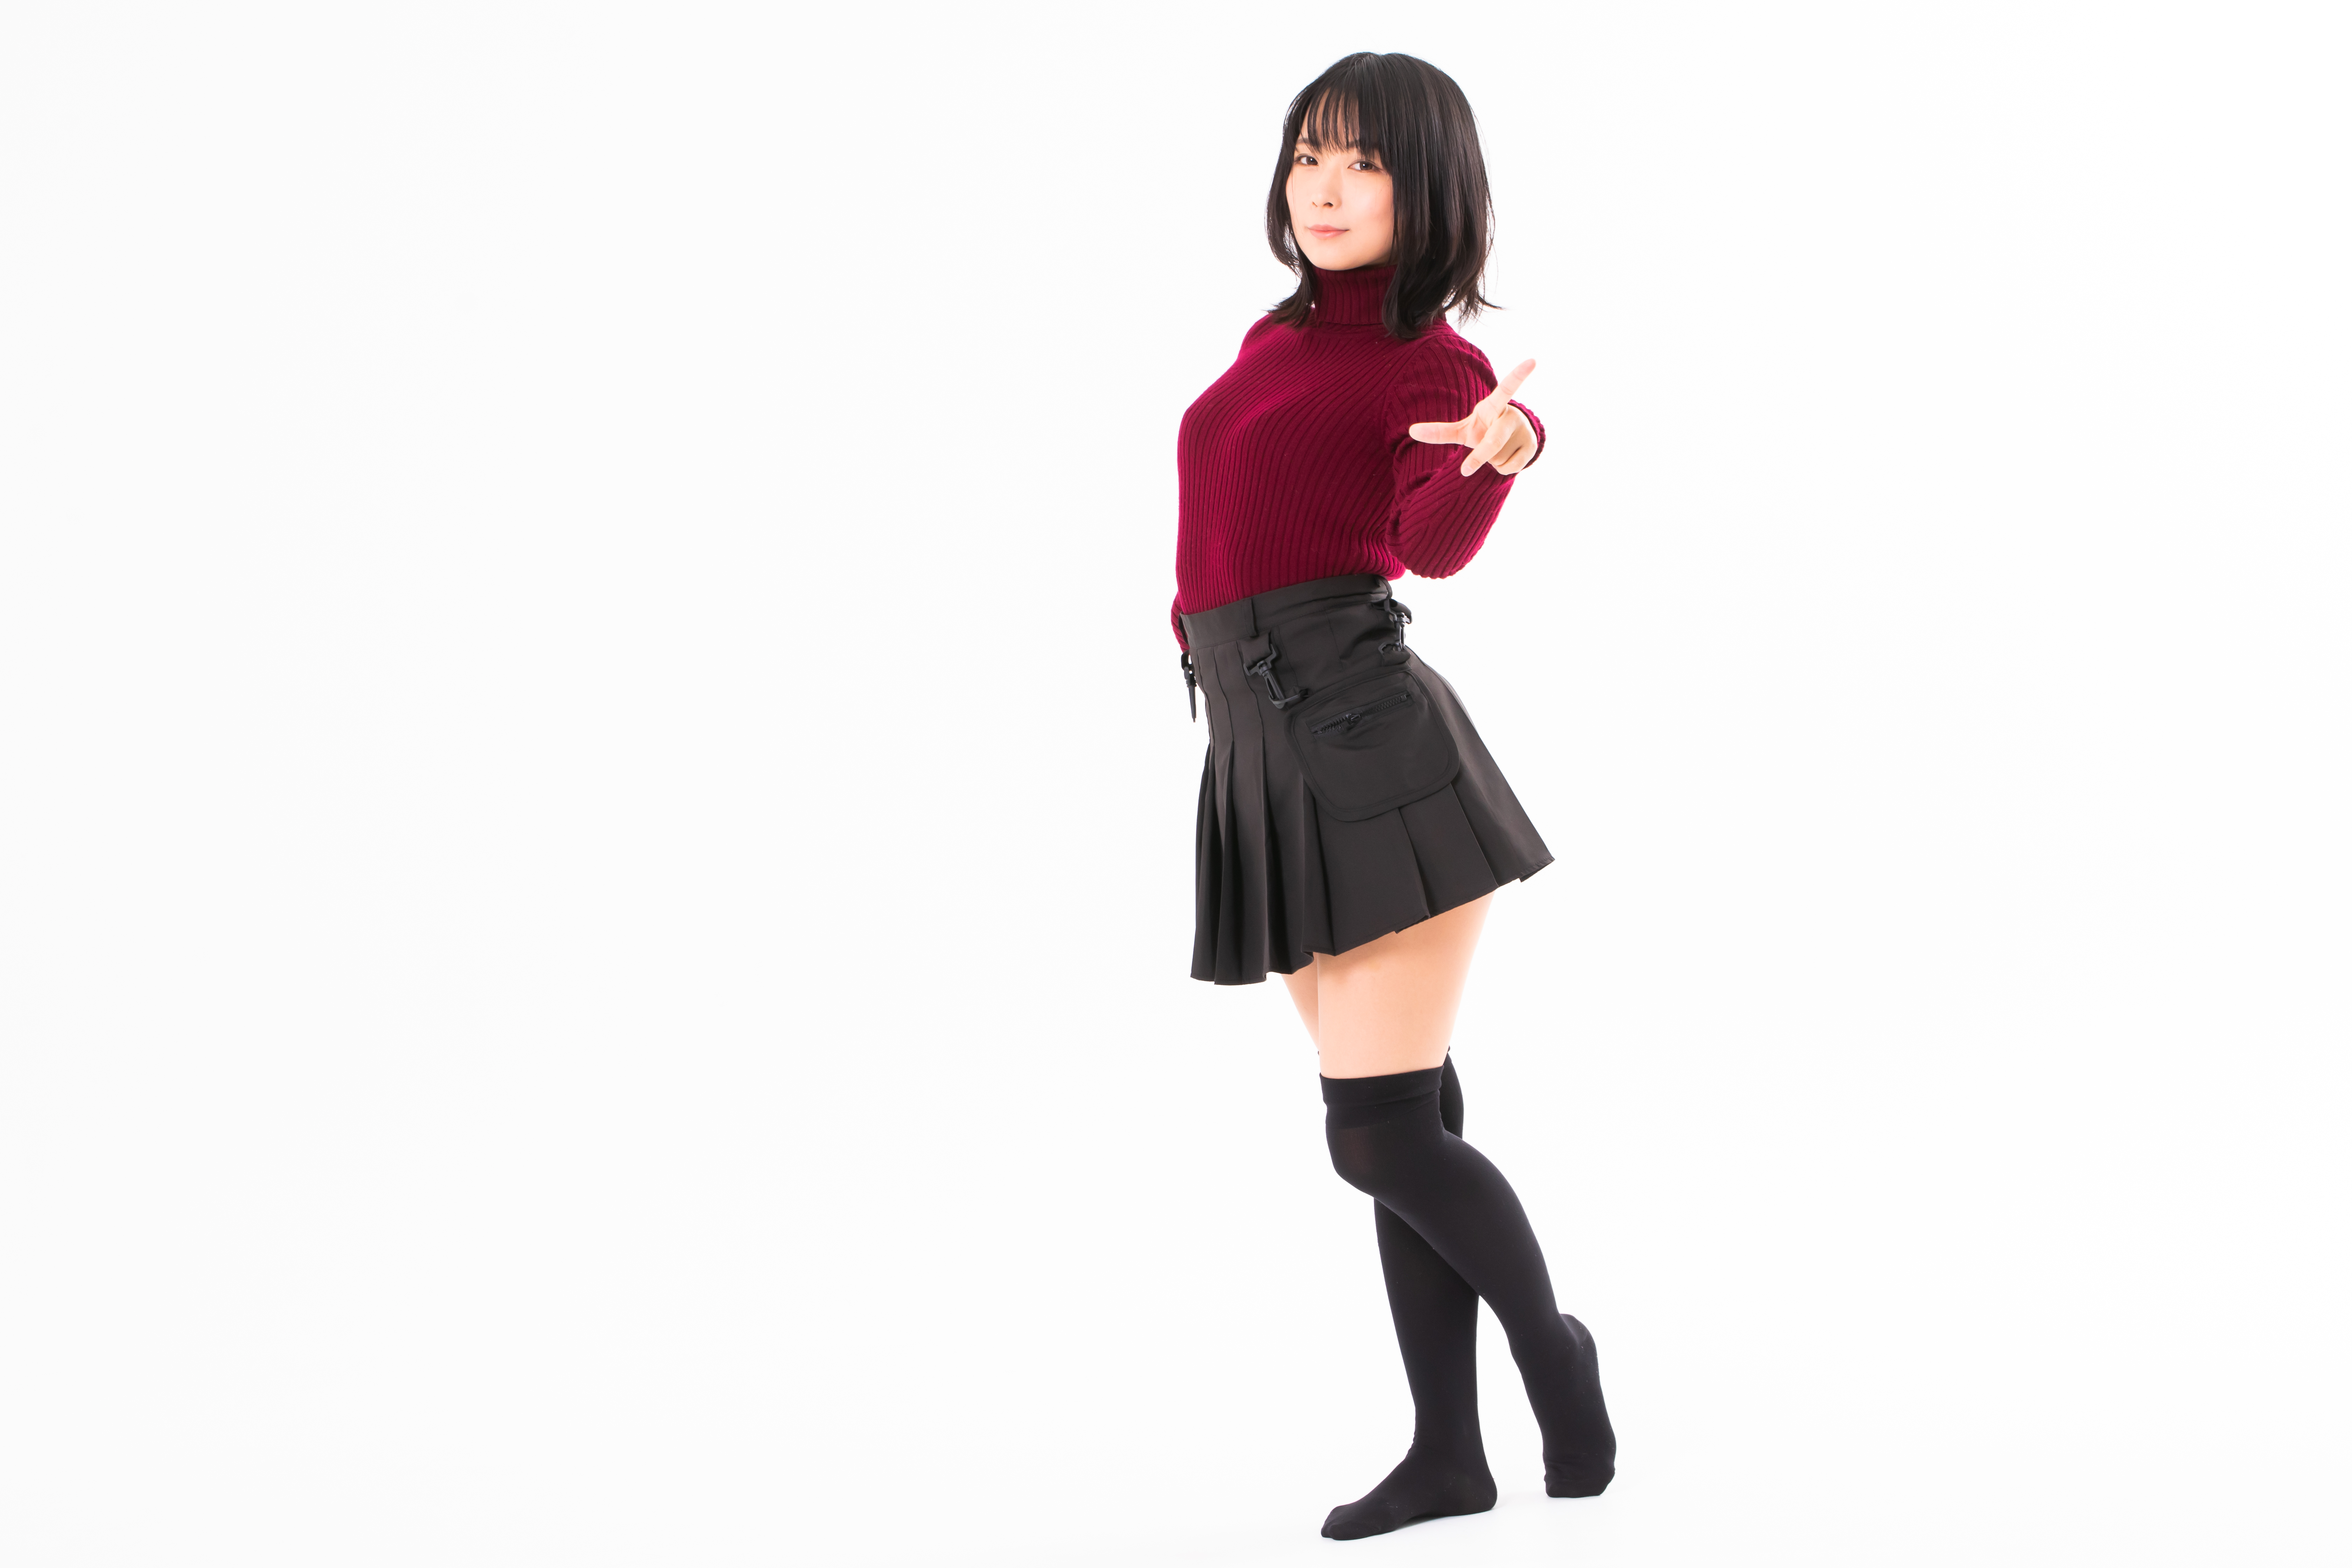
woman, clothing, shoulder, fashion, joint, leg, knee, waist, standing, pink, sleeve, footwear, thigh, uniform, school uniform, human body, neck, magenta, collar, abdomen, blouse, human leg, trunk, style, costume